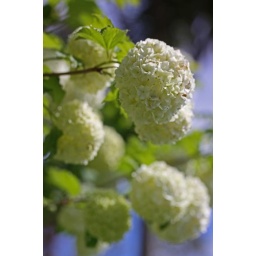
Snowball tree in flower